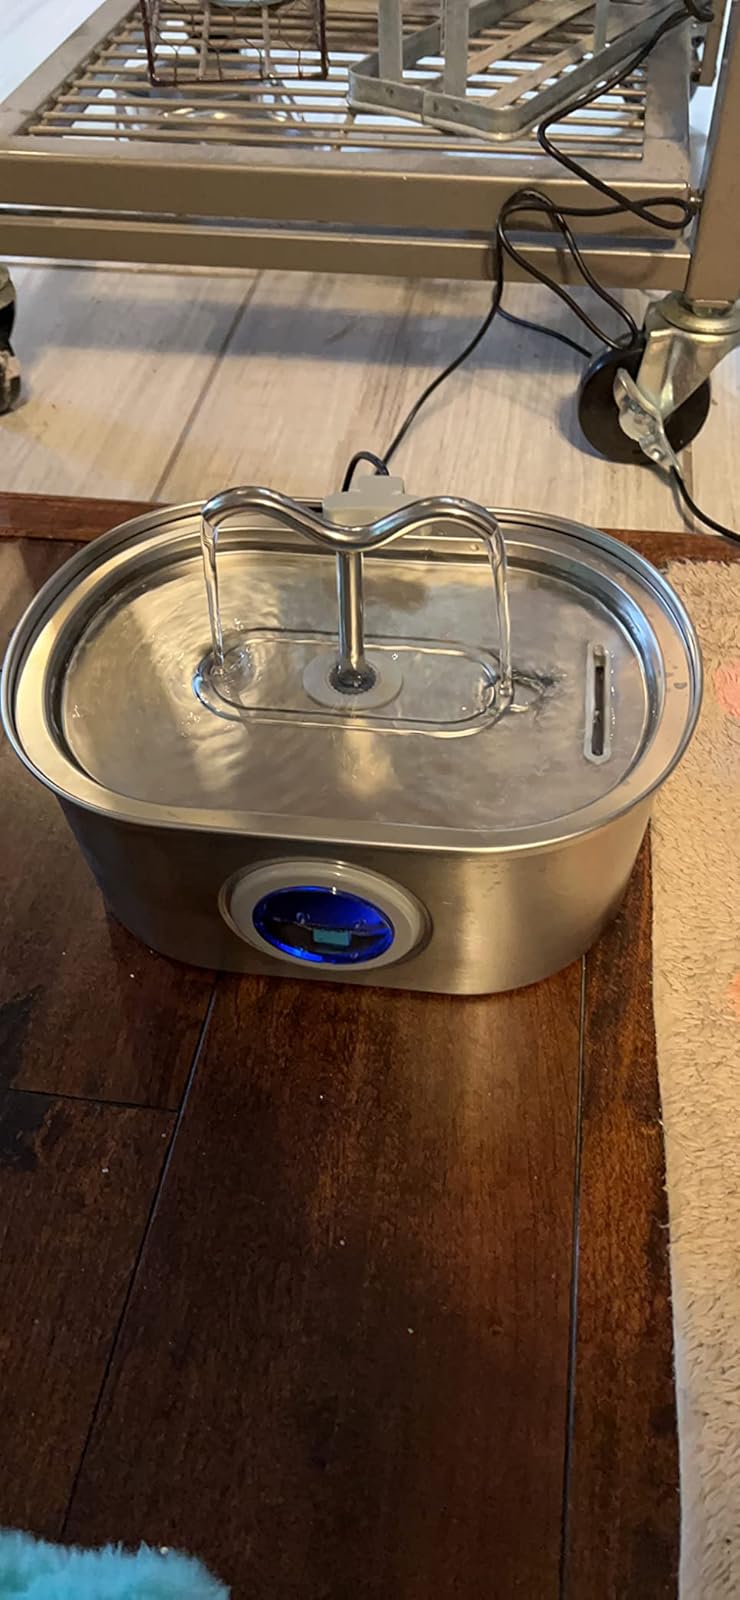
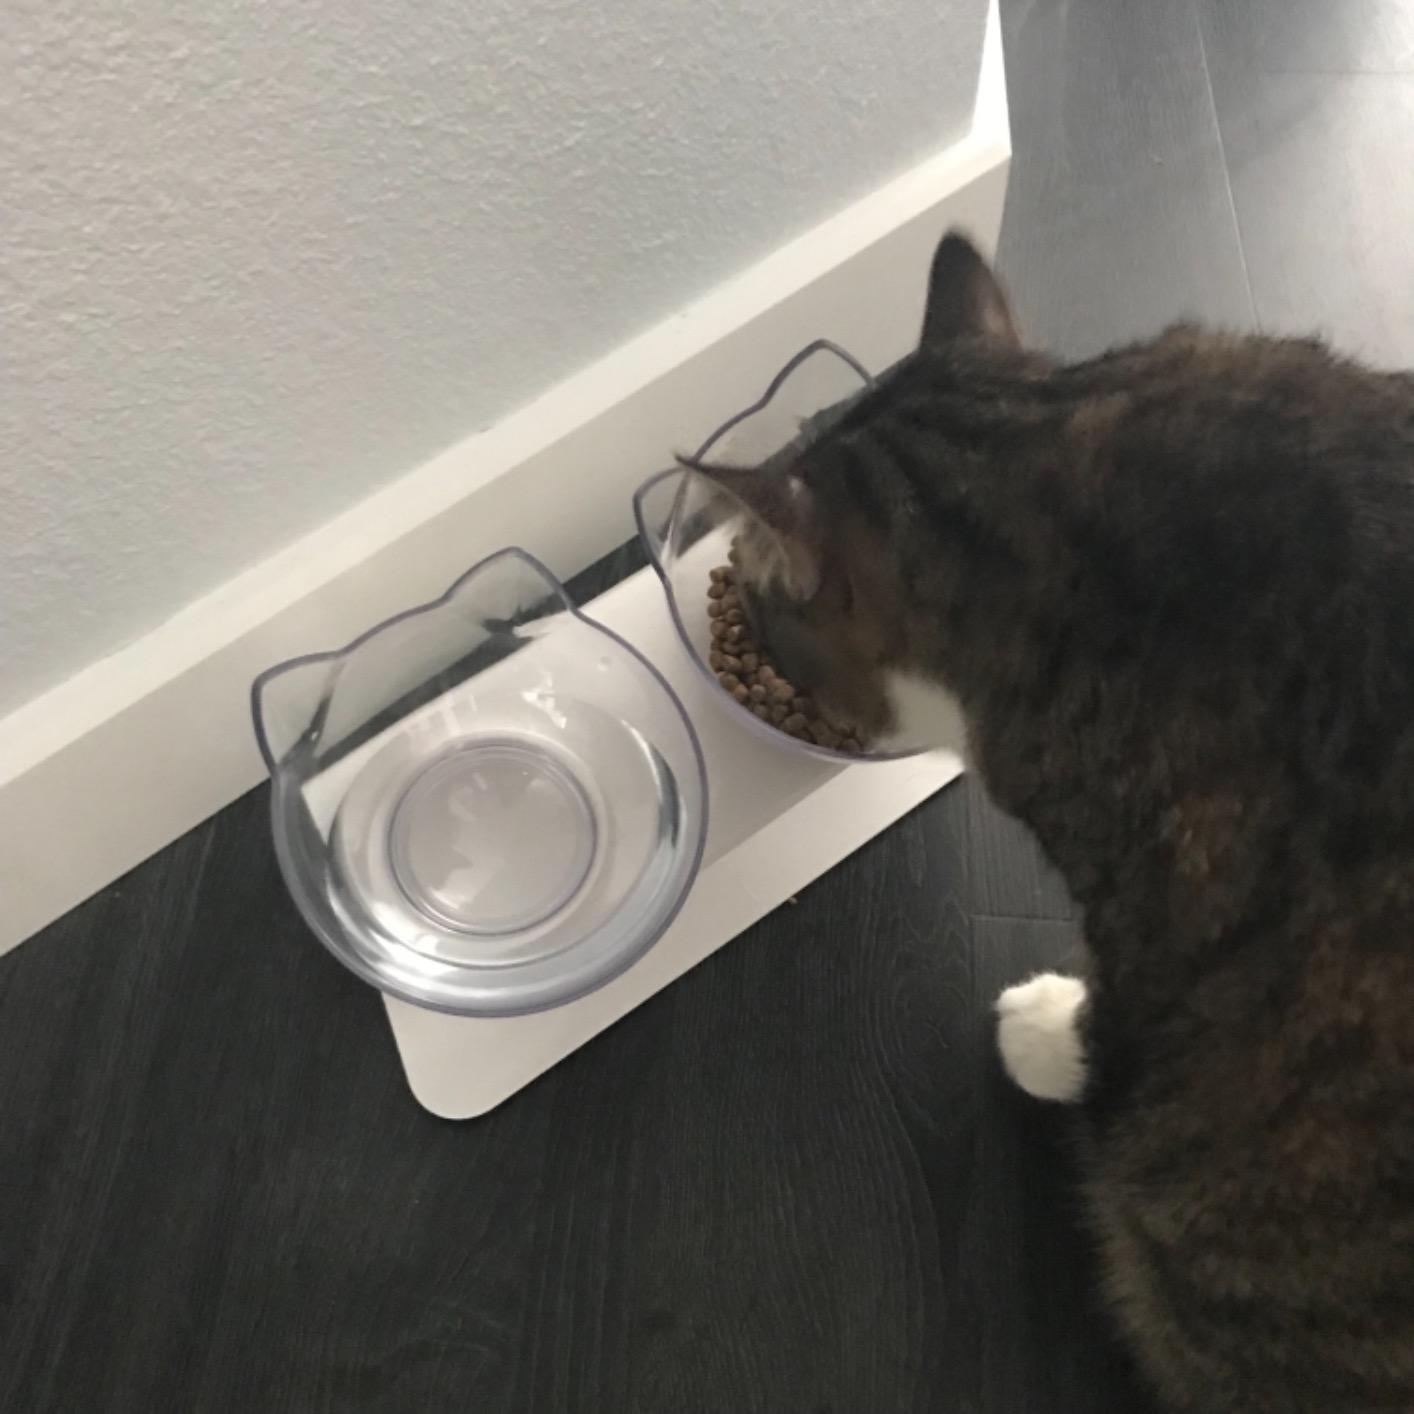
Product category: items_bowl
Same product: no